Saukville, Wisconsin

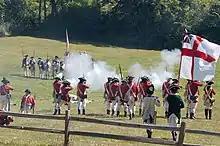
An historical battle reenactment at Pioneer Village.

The Oscar Grady Public Library has a collection of physical media, digital resources, and archival photos of the community. It facilitates literacy programs for children and is a member of the Monarch Library System, comprising thirty-one libraries in Ozaukee, Sheboygan, Washington, and Dodge counties.